Armless

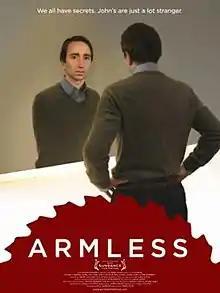

Armless is a 2010 comedy film directed by Habib Azar and starring Daniel London, Janel Moloney, Matt Walton, Zoe Lister-Jones and Laurie Kennedy. It was written by Kyle Jarrow.